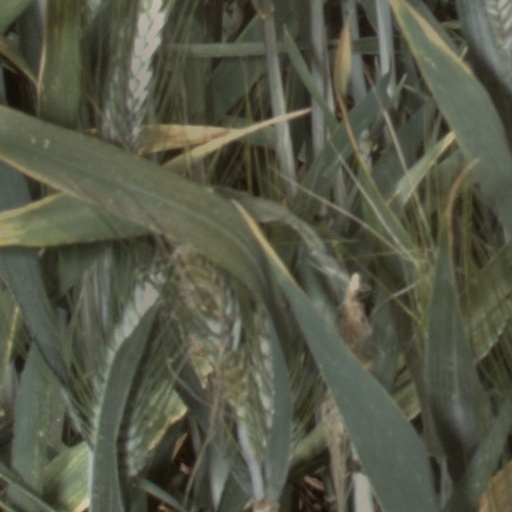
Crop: wheat